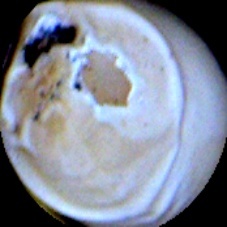
Label: Broken